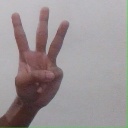
अक्षर: व